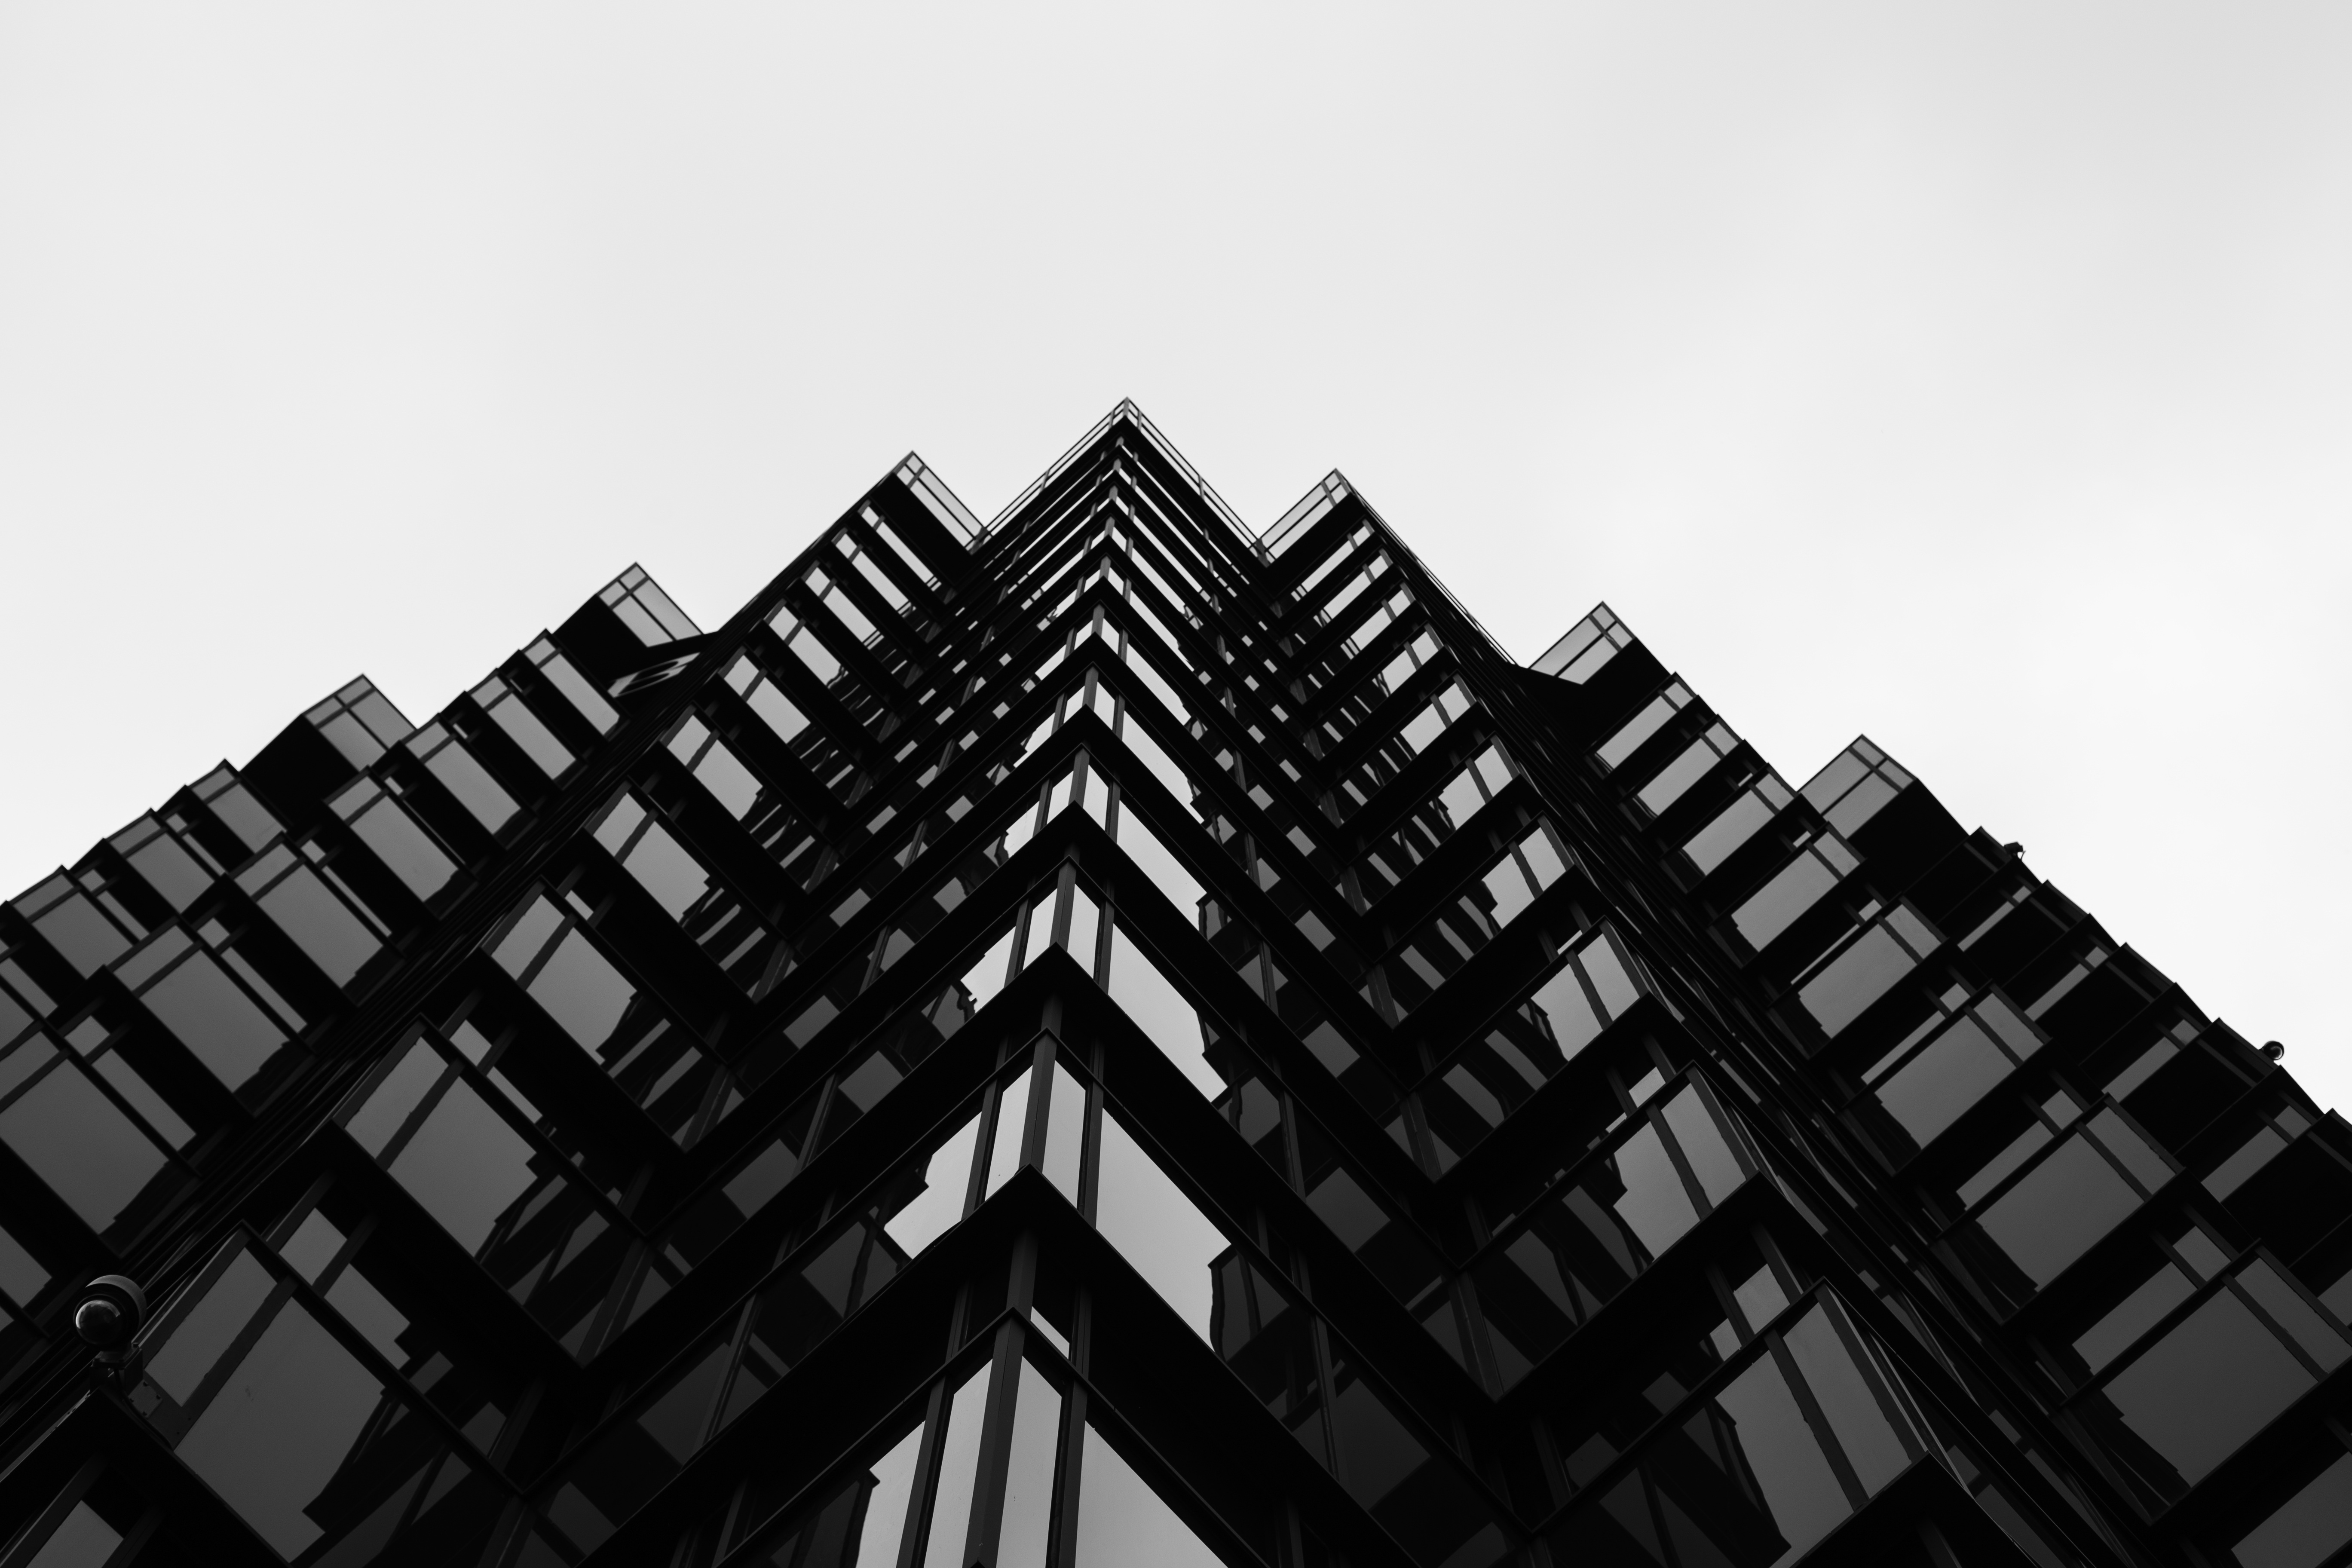
black and white, architecture, sky, glass, building, skyscraper, cityscape, line, tower, facade, black, monochrome, tower block, high rise, symmetry, shape, metropolis, low angle shot, monochrome photography, metropolitan area